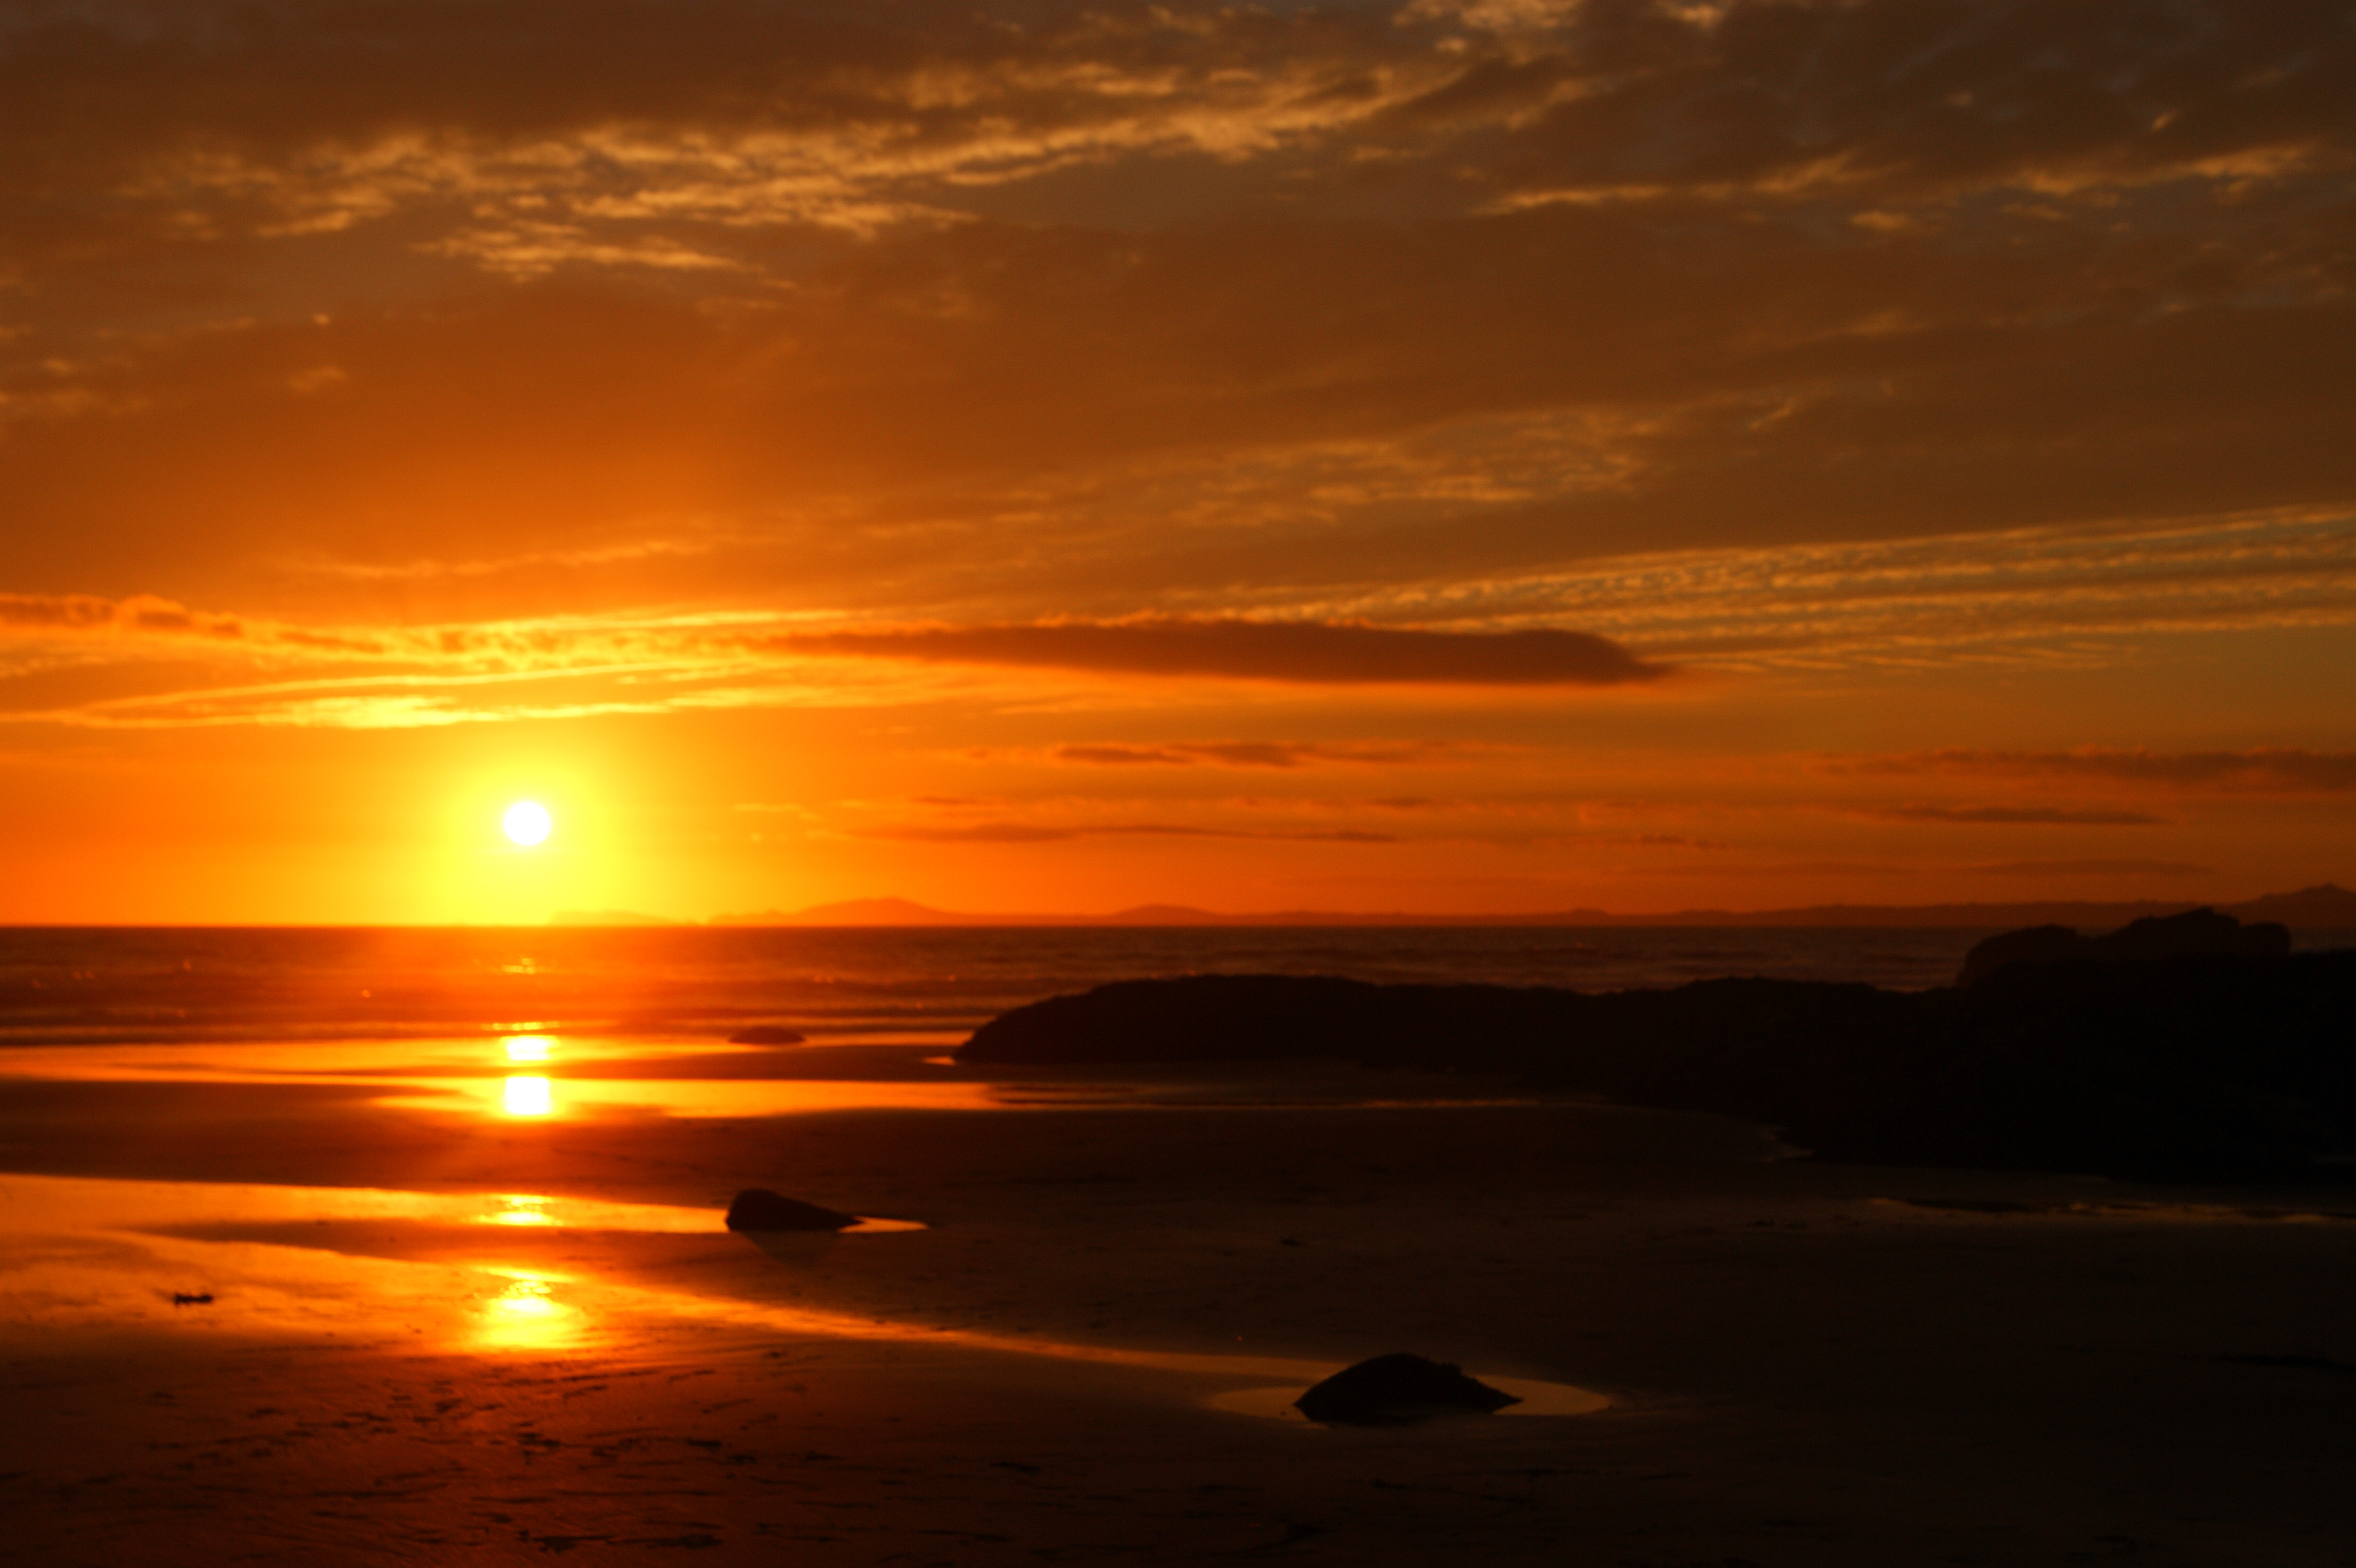
beach, sea, coast, rock, ocean, horizon, cloud, sky, sun, sunrise, sunset, sunlight, morning, wave, dawn, atmosphere, dusk, evening, reflection, uk, wales, clouds, back, pembrokeshire, druidston, afterglow, red sky at morning